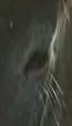
Face region: eyes (orbital_tightening_and_eye_area)
Pain indicator: moderately_present